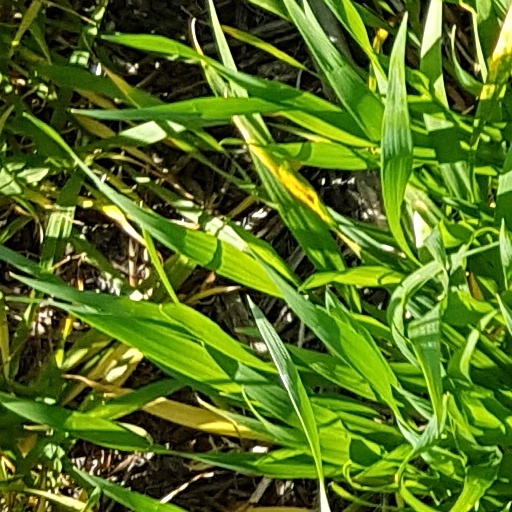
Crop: wheat